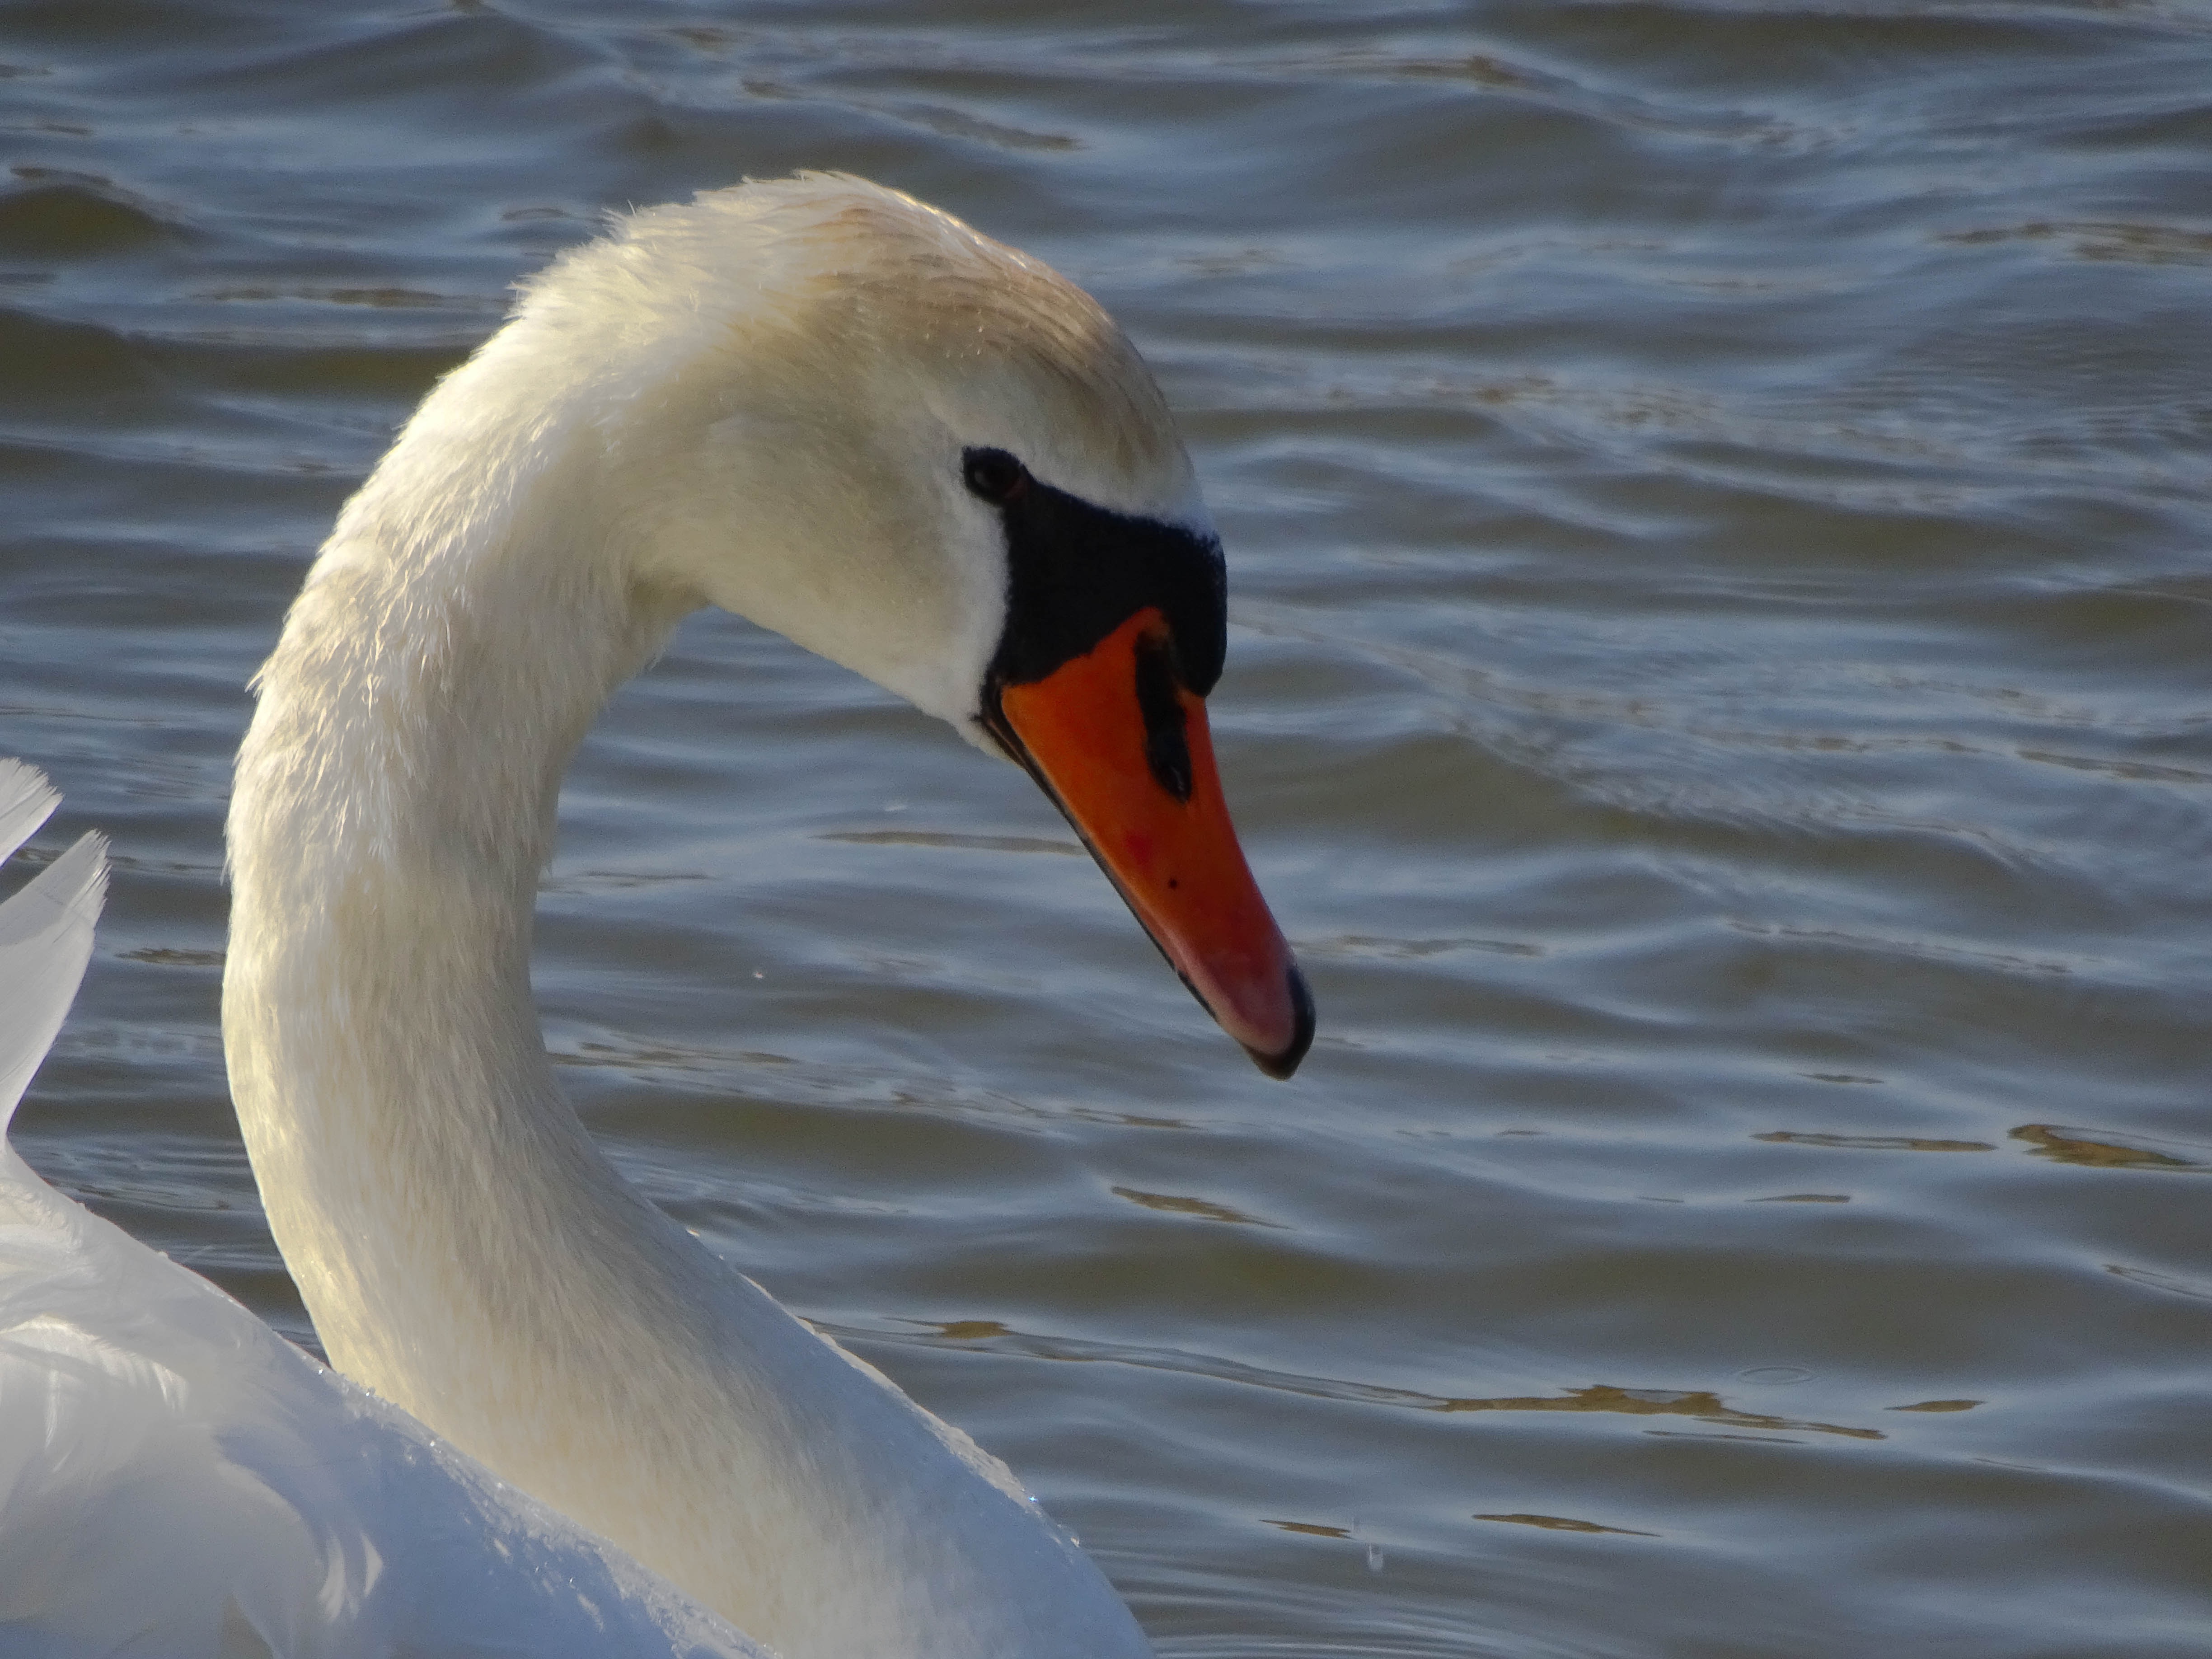
coast, water, nature, bird, wing, lake, animal, seaside, wildlife, reflection, beak, natural, fauna, swan, vertebrate, edited, waterfowl, water bird, ducks geese and swans, seaduck